Mohawk people

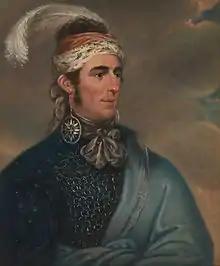
Teyoninhokovrawen (John Norton) played a prominent role in the War of 1812, leading Iroquois warriors from Grand River into battle against Americans. Norton was part Cherokee and part Scottish.

After the American victory, the British ceded their claim to land in the colonies, and the Americans forced their allies, the Mohawks and others, to give up their territories in New York. Most of the Mohawks migrated to Canada, where the Crown gave them some land in compensation. The Mohawks at the Upper Castle fled to Fort Niagara, while most of those at the Lower Castle went to villages near Montreal.